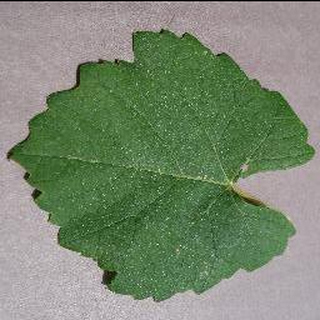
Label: healthy_grape